Kidako moray

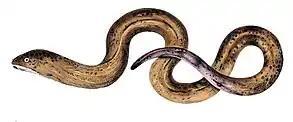
Gymnothorax Kidako

Kidako moray is eaten in Japan, where it is called "utsubo", although this name is also used for other moray eels.